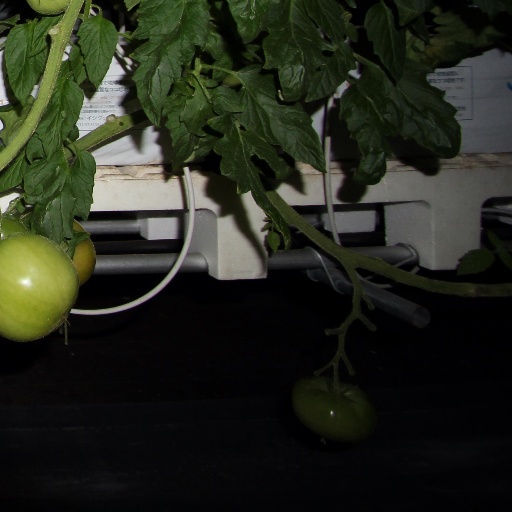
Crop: tomato